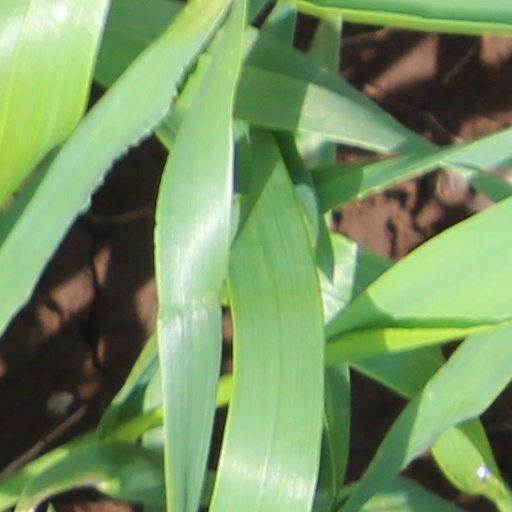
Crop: wheat